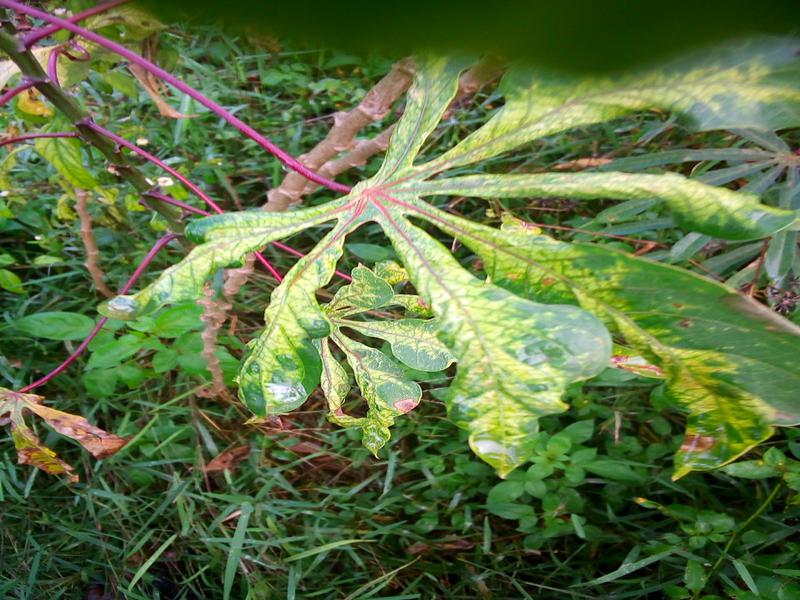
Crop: cassava
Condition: mosaic_disease